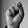
ASL letter: S